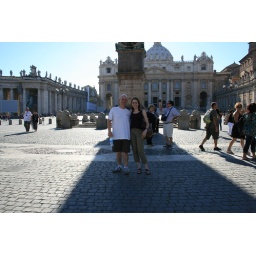
We took the train and had a quick afternoon in Rome before flying out early the next morning.